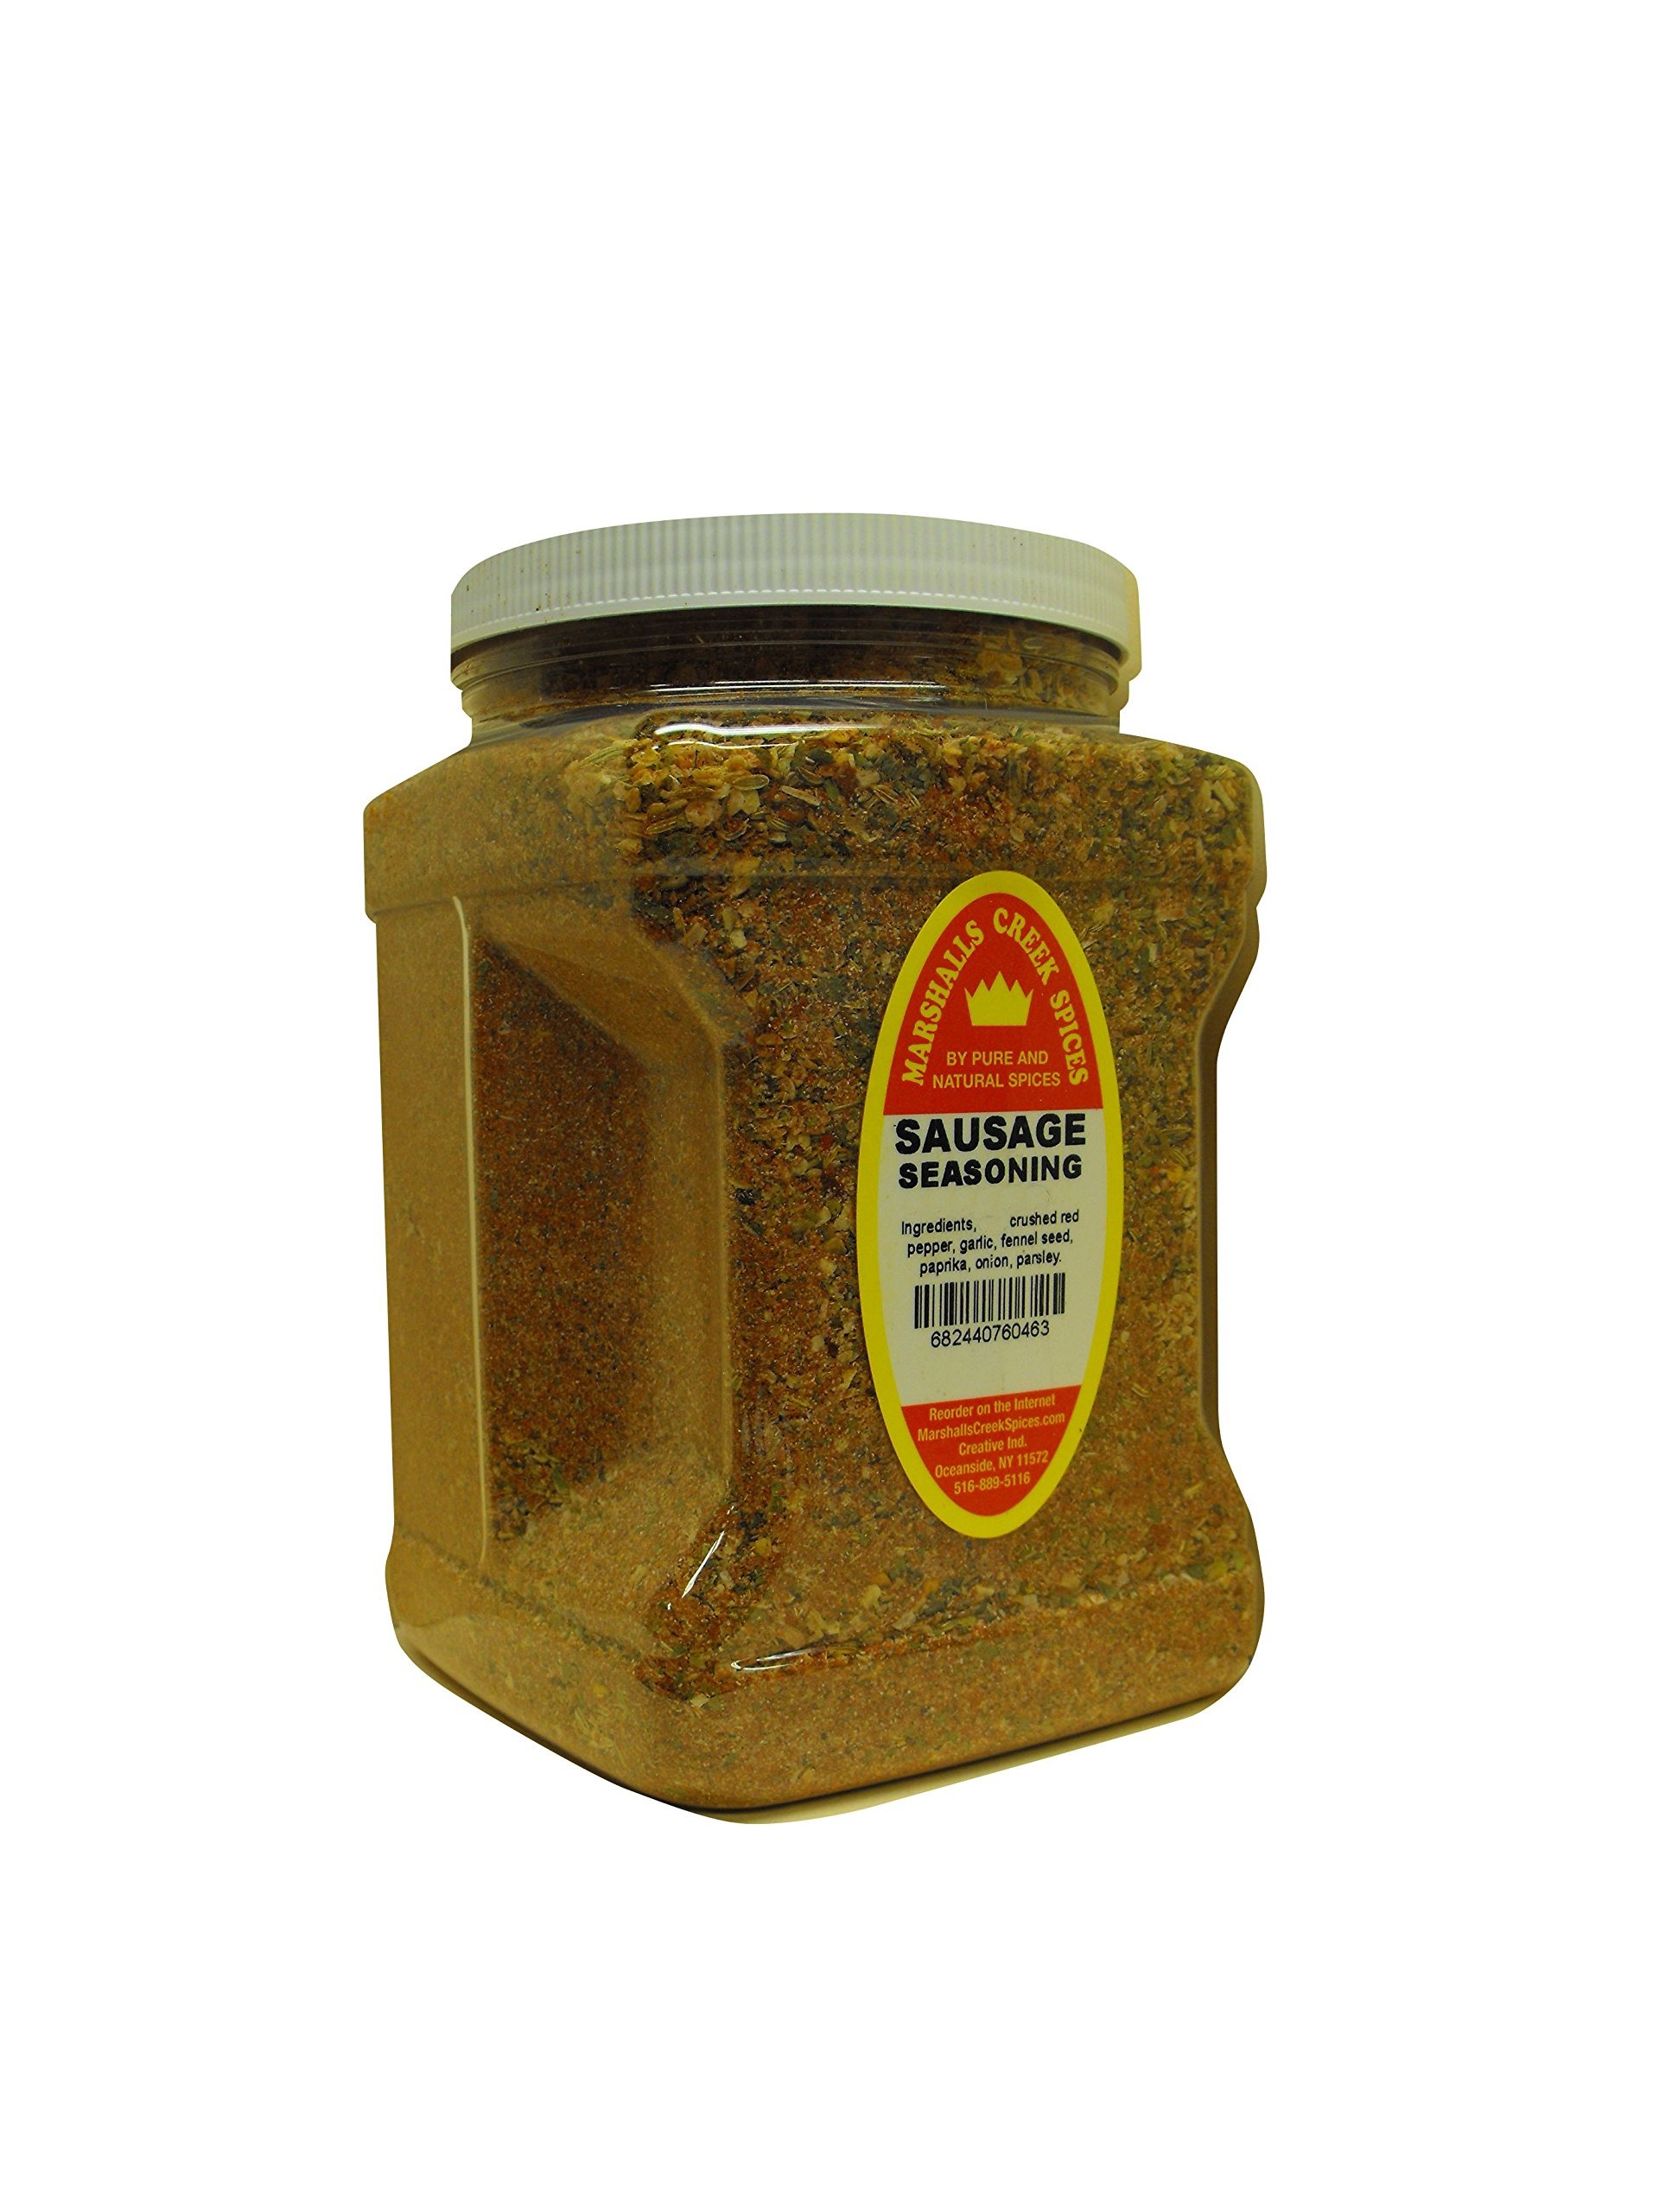
Item Name: Family Size Marshalls Creek Spices Sausage No Salt Seasoning, 44 Ounce …
Bullet Point 1: Marshalls Creek Spices buys in small quantities and packs weekly providing the freshest spices possible. Fresher spices means more flavor and a longer shelf life.
Bullet Point 2: No Fillers - No MSG
Bullet Point 3: All Natural & Kosher
Bullet Point 4: Flat Rate Shipping Per Order. No Limit
Product Description: Ingredients, crushed red pepper, garlic, fennel seed, paprika, onion, parsley
Value: 44.0
Unit: Fl Oz

Price: 30.93